The Orange Loop

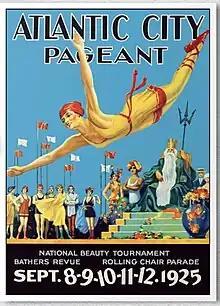
1925 pageant poster, Atlantic City

The loop runs perpendicular from the boardwalk inland roughly to St. Nicholas of Tolentine Church, and includes the three beach blocks of New York Avenue, St. James Place, and Tennessee Avenue. It is bounded by Tennessee Avenue, New York Avenue, Pacific Avenue and the boardwalk (with St. James Place running down the center) and derives its name from the orange color of those three beach blocks on a traditional Monopoly gameboard.